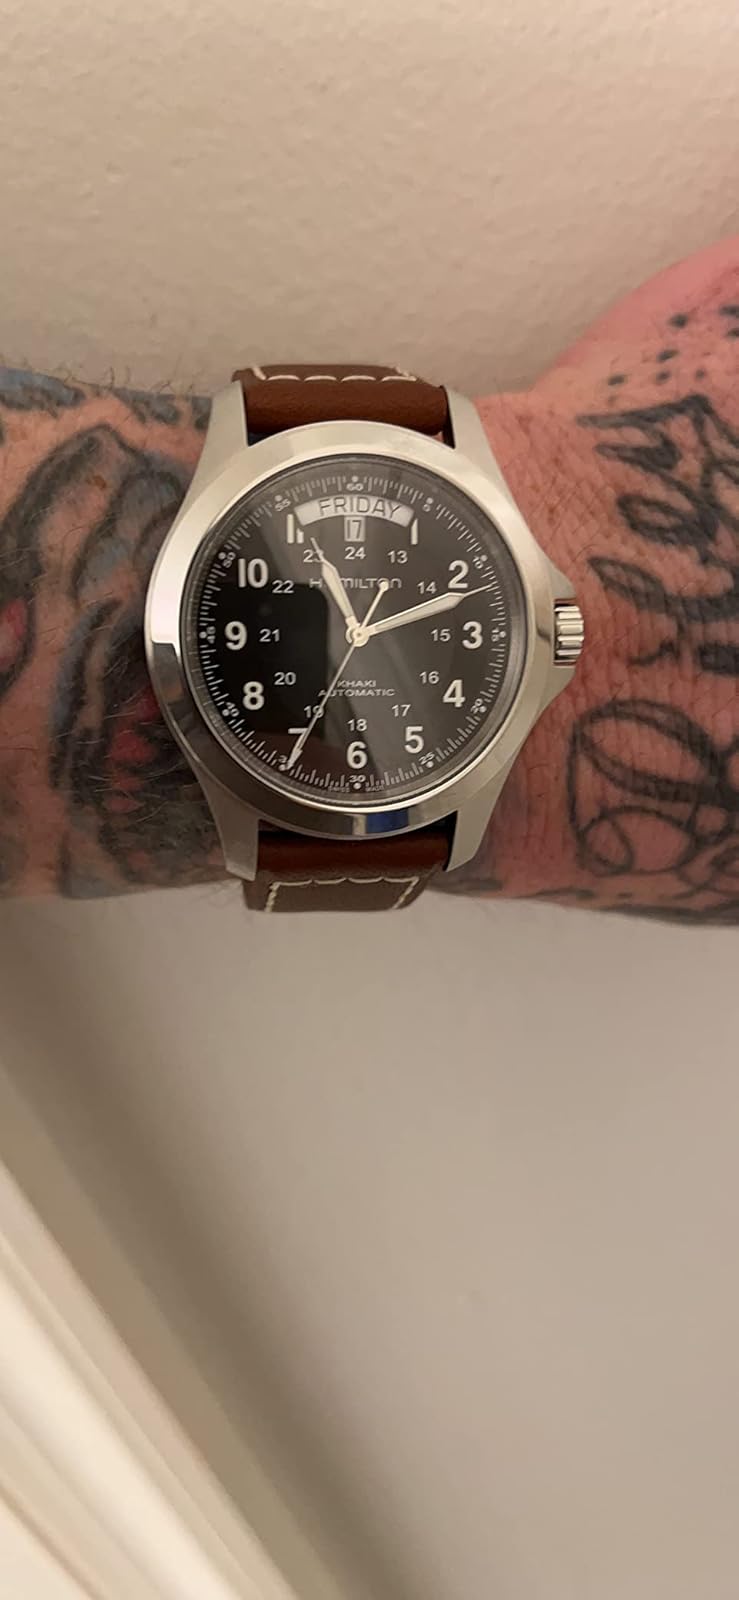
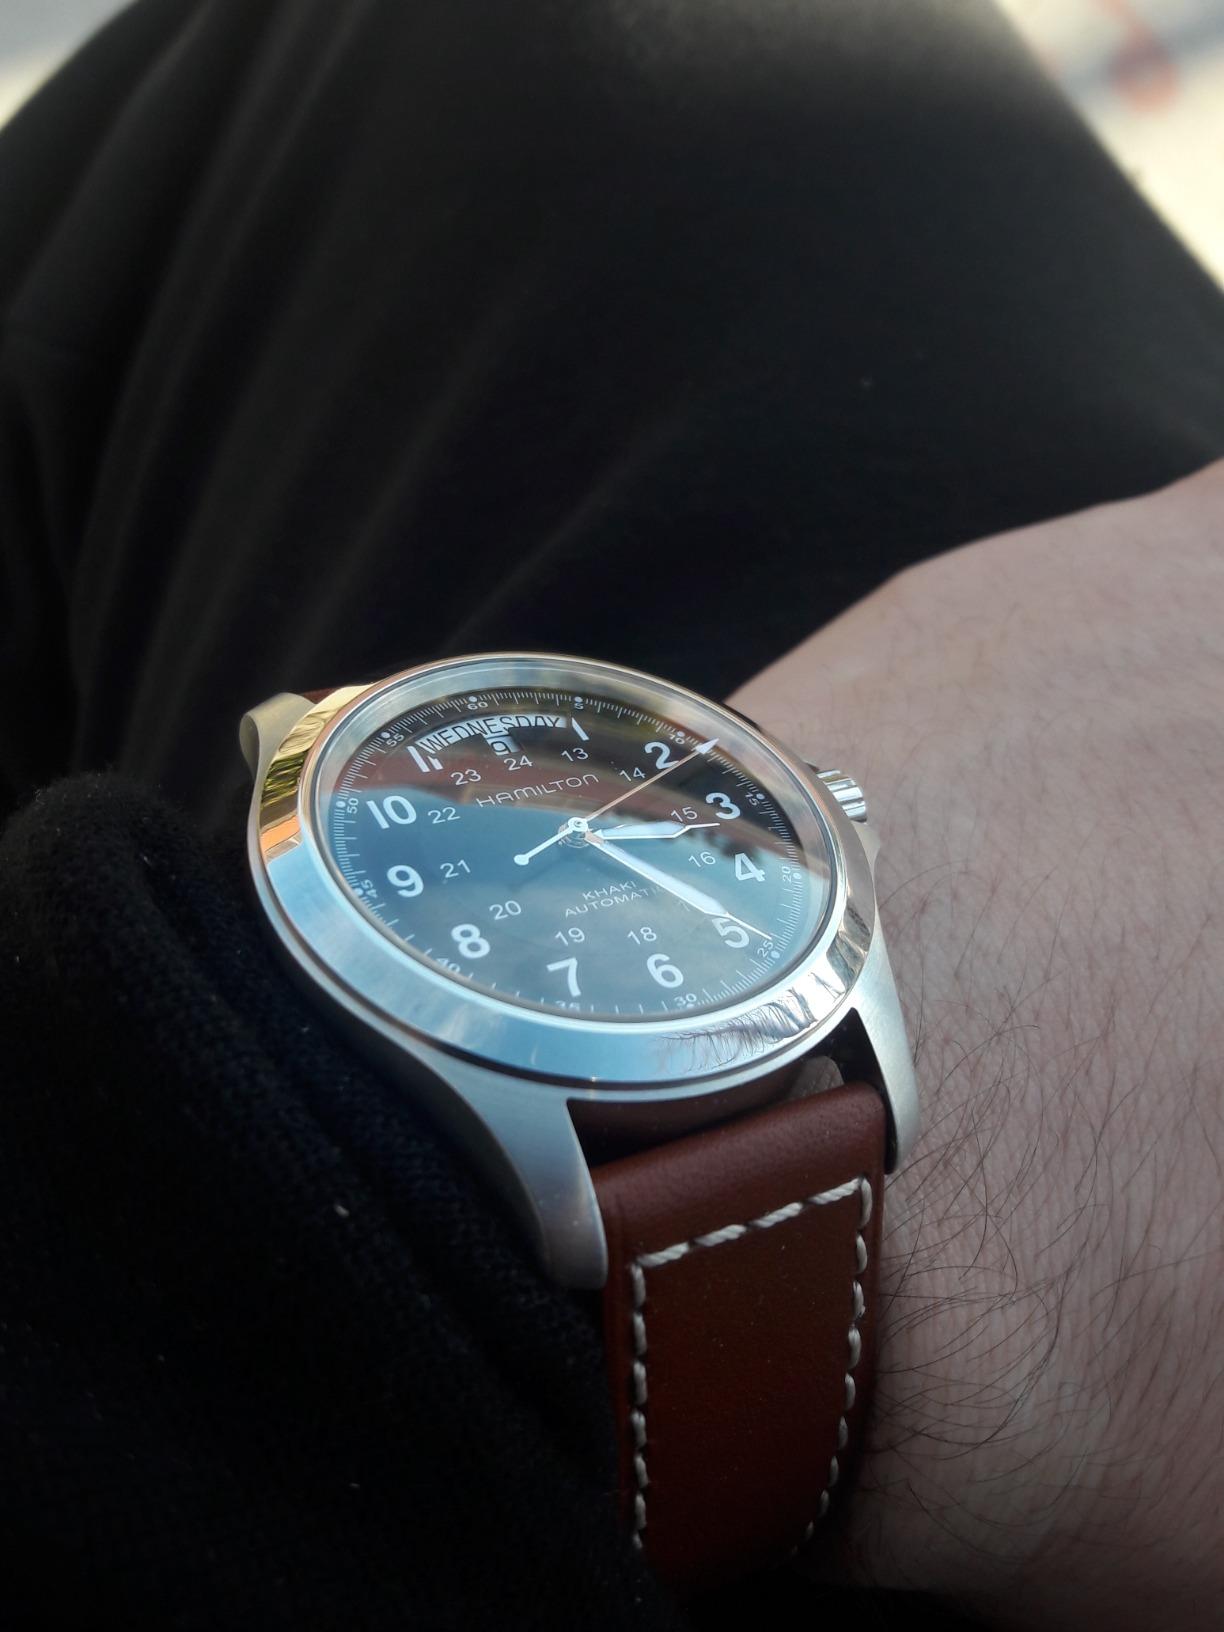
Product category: accessories_watch
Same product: yes